Kenneth Pettiford

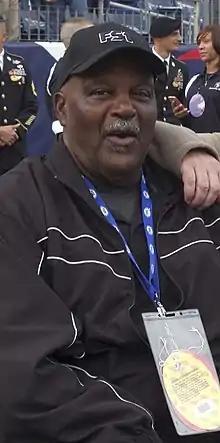
Pettiford in Nashville, Tennessee, on November 15, 2015

Kenneth Pettiford (born July 9, 1950) is a former American college football player and coach. He served as the head coach at Mississippi Valley State University (MVSU) from 1987 to 1989, Alabama Agricultural and Mechanical University (AAMU) from 1995 to 1997, and Savannah State University (SSU) from 2002 to 2003, compiling a career college football coaching record of 25–54. He currently works as a video production assistant at the Tennessee Titans games.